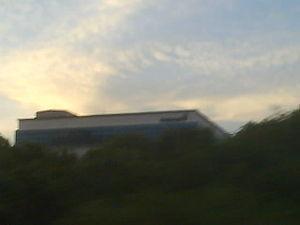
TV9 est une chaine de télévision gratuite de Malaisie, lancée le 22 avril 2006 comme filiale de Media Prima. Elle préexistait sous le nom de Channel 9, ouverte le 9 septembre 2003 et fermée le 1ᵉʳ février 2005 en raison de difficultés financières.